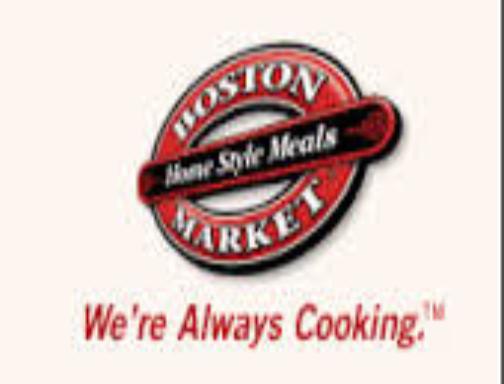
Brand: Boston Market
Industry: Food